William S. Mason

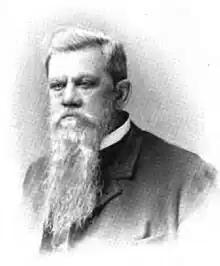
William S. Mason in 1896

William Spencer Mason (May 25, 1832 – March 27, 1899) served as mayor of Portland, Oregon, from 1891 to 1894 and 1898 to 1899.